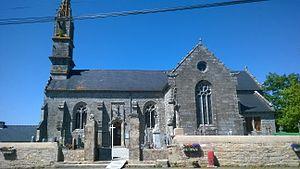
peumerit quintin
Peumerit-Quintin [pømʁit kɛ̃tɛ̃] est une commune française située dans le département des Côtes-d'Armor en région Bretagne.
La liste des églises des Côtes-d'Armor recense de la manière la plus complète possible les églises, cathédrales et basiliques situées dans le département français des Côtes-d'Armor.